Christiane Duchesne

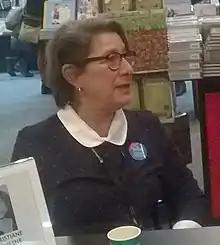
Christiane Duchesne (2018)

Christiane Duchesne (born August 12, 1949) is a Quebec researcher, educator, illustrator, translator and writer.